1911 Adelaide Carnival

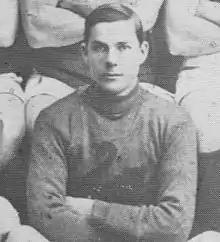
Charles Doig

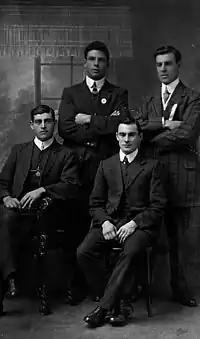
's 1911 State Representatives: Angelo Congear, Harold Oliver, Sampson Hosking and Frank Hansen.

Sharp was not selected in the original squad, but was called up due to injuries and absences in the primary squad. Sharp was in Adelaide because Collingwood and North Adelaide played an exhibition match during the week of the carnival.